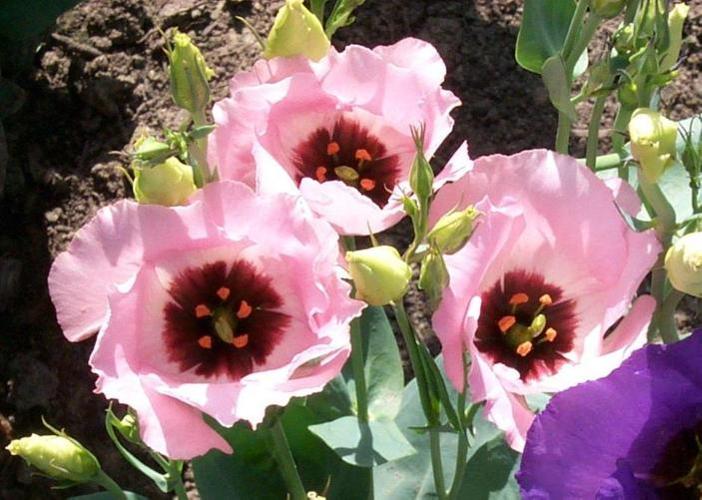
Label: bolero deep blue